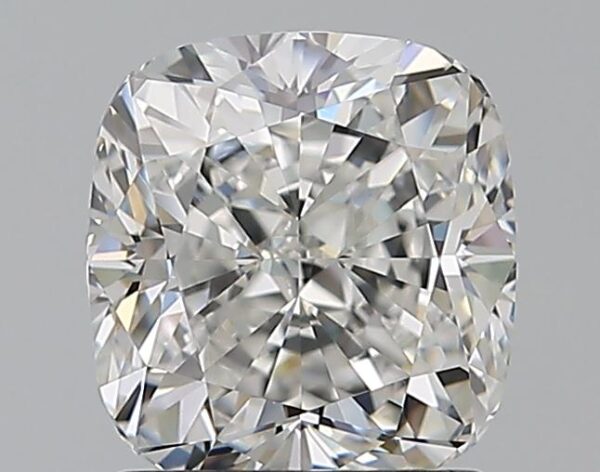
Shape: cushion
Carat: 1.53
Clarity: VVS2
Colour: F
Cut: EX
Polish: EX
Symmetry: EX
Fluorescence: ST
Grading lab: GIA
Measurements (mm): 6.64 x 6.25 x 4.35